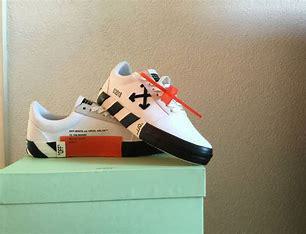
Brand: Off-White
Model: Off Vulc